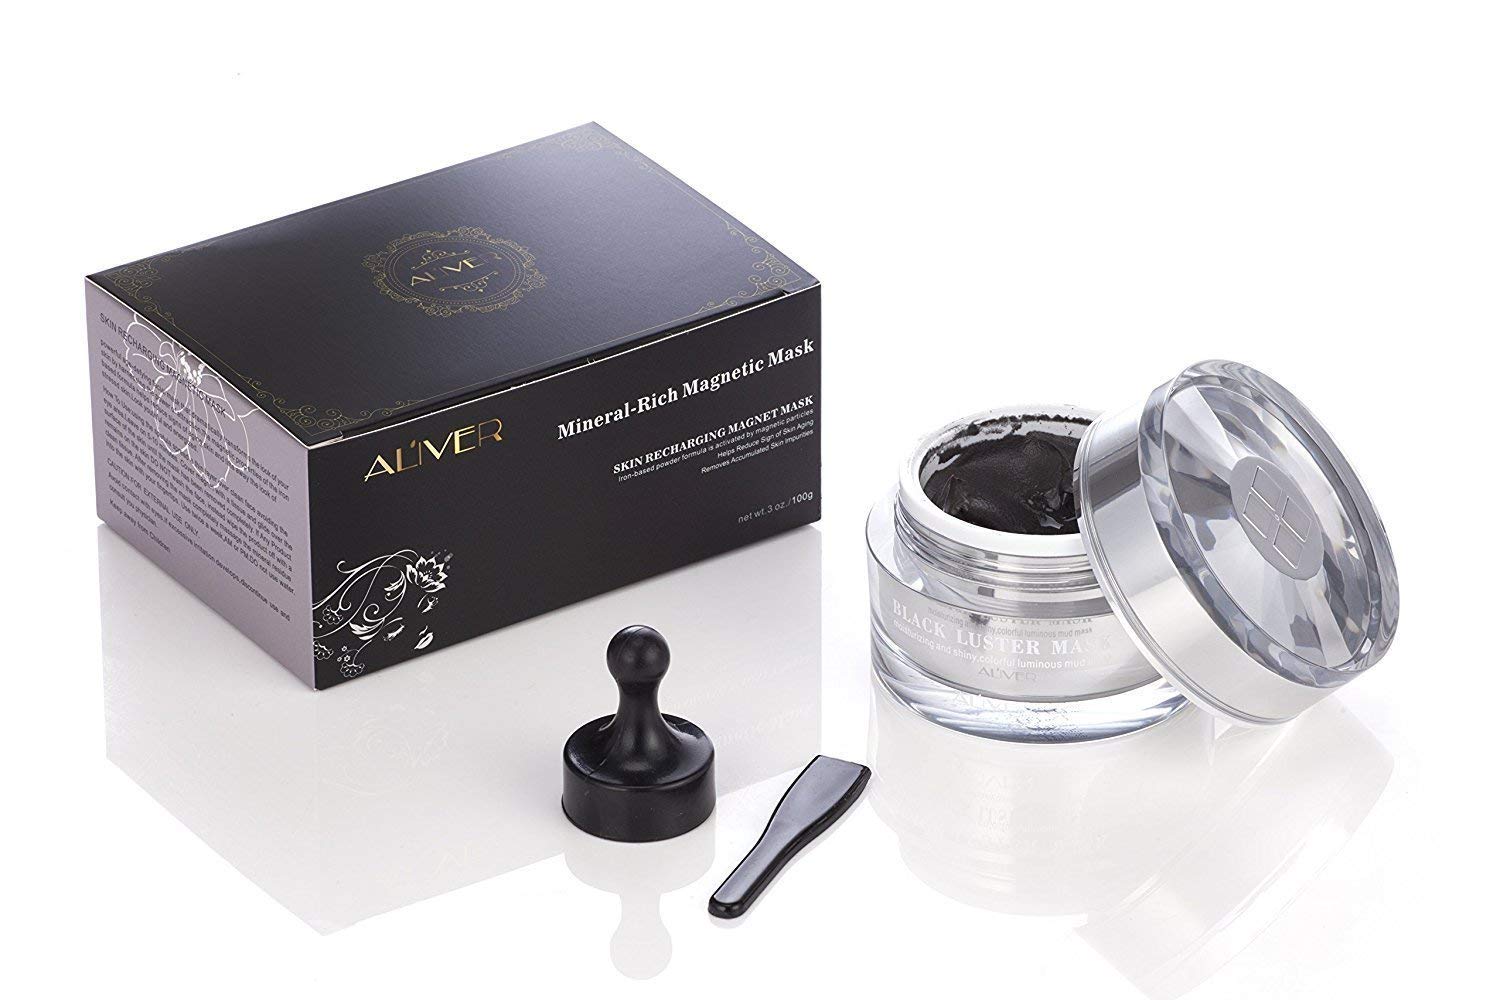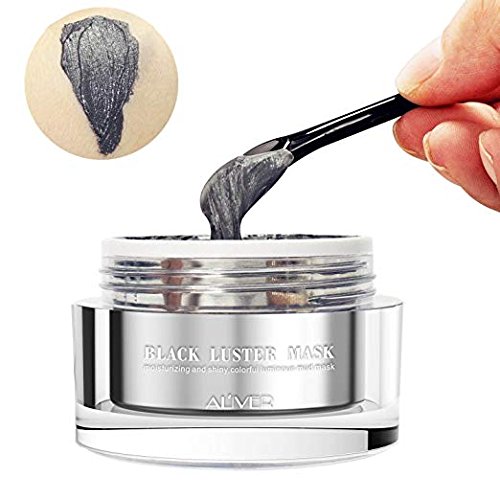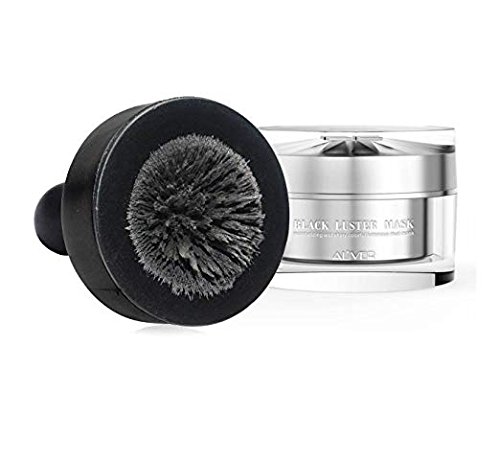
AL'IVER Mineral-Rich Magnetic Face Mask,Pore Cleansing Removes Skin Impurities with Iron Based Skin Revitalising Magnetic Age-Defier Formula 50ml
Category: All Beauty
✦About Magnetic Mask Magnetic-Mask Facial Mask combines traditional face mask ingredients along with iron particles to create a micro-current in the skin when they’re used with a magnet enhancing the skin’s ability to heal itself and restore the functioning of aging skin cells. ✦Deep Hydration The magnetic mask is a composition of vitamin-rich seaweed mud, which is rich in various nutrients needed by the skin to quickly moisturize smooth skin. ✦The  way to use the Magnetic mask : 1. Clean the facial skin and apply toner. Spread a layer over a clean face avoiding the eye area. 2. Leave on skin for up to 5~10 minutes. Facial skin will have a warm feeling as the mineral essence penetrates into the skin. 3. Cover the magnet with a tissue or plastic wrap and glide over the surface of the skin until the mask has been removed completely. 4. Wash your face after finished to remove any residue from the skin, until the magnet face mask skincare complete. 5. Recommend the usage is 1-2 times per week before night. PRECAUTIONS FOR USE: For external use only. Avoid contact with eyes. Please keep this product out of reach of children. If there are signs of irritation or rash, discontinue use.
Features: ✦Deep Hydration; The magnetic mask is a composition of vitamin-rich seaweed mud, which is rich in various nutrients needed by the skin to quickly moisturize smooth skin | ✦Magnetic face mask combines traditional face mask ingredients along with iron particles to create a micro-current in the skin when they're used with a magnet the skin's ability to heal itself | ✦The magnetic mask will also help to remove/clean dirt pores, impurities, and excess oil, leaving your skin looking smoother, more radiant, healthier, and younger-looking skin,Recommend the usage is 1-2 times per week before night. | egosopp All Skin Type: Magnetic-Mask is ideal for all skin types, especially suitable for oily and combination skin. Designed to get rid of skin problems such as excessive oil. Perfect for, blackhead remover, and exfoliation.